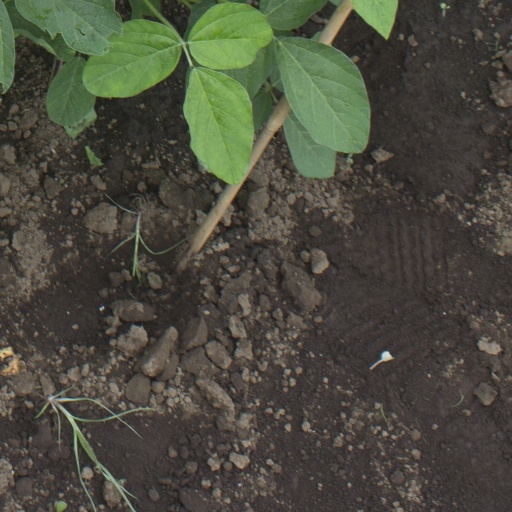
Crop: soybean